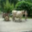
Label: cattle